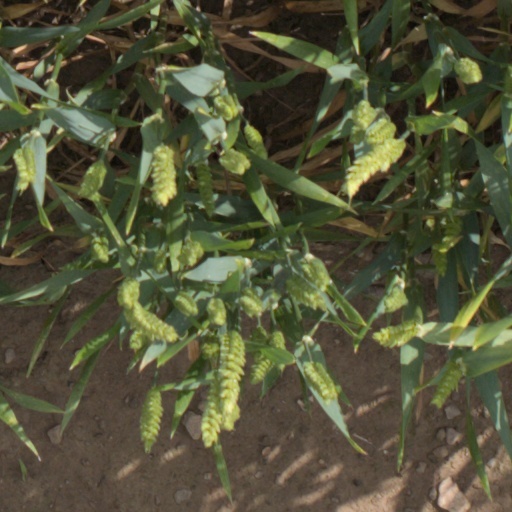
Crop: wheat